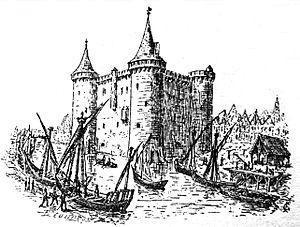
Le Vieux-Port est le plus ancien port de La Rochelle et le cœur historique de cette ville de Charente-Maritime. La tour de la chaîne et la tour Saint-Nicolas gardent l'entrée de ce port médiéval.
Le château Vauclair, ou château Vauclerc, était le nom d'un château construit par le roi Henri II d'Angleterre, époux d'Aliénor d'Aquitaine, et duc d'Aquitaine par sa femme, à La Rochelle vers la fin du XIIᵉ siècle, et aujourd'hui détruit.